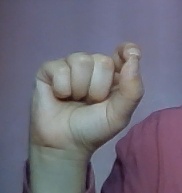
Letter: fa